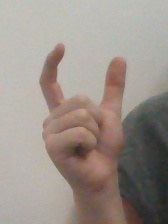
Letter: nun